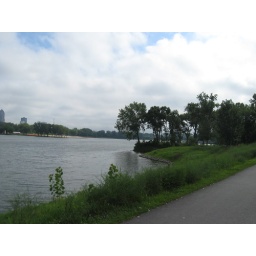
Picture on the way to bridge over Gray's lake